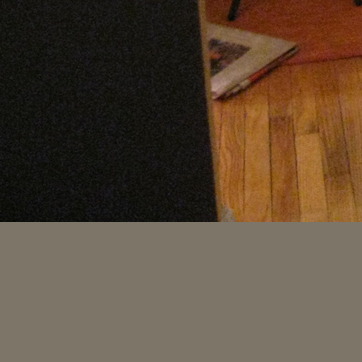
Material: painted